Władysław Studnicki

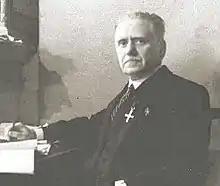
Władysław Studnicki

Władysław Gizbert-Studnicki (15 November 1867 – 10 January 1953) was a Polish politician and publicist. Throughout his life, Studnicki was famous for his strongly pro-German stance, and in the Polish People's Republic all his books were banned from publication. He was the older brother of historian Wacław Studnicki.